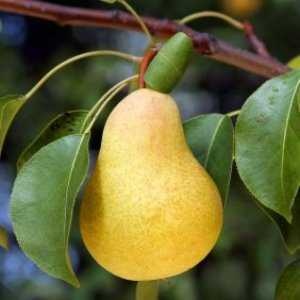
Label: Pear